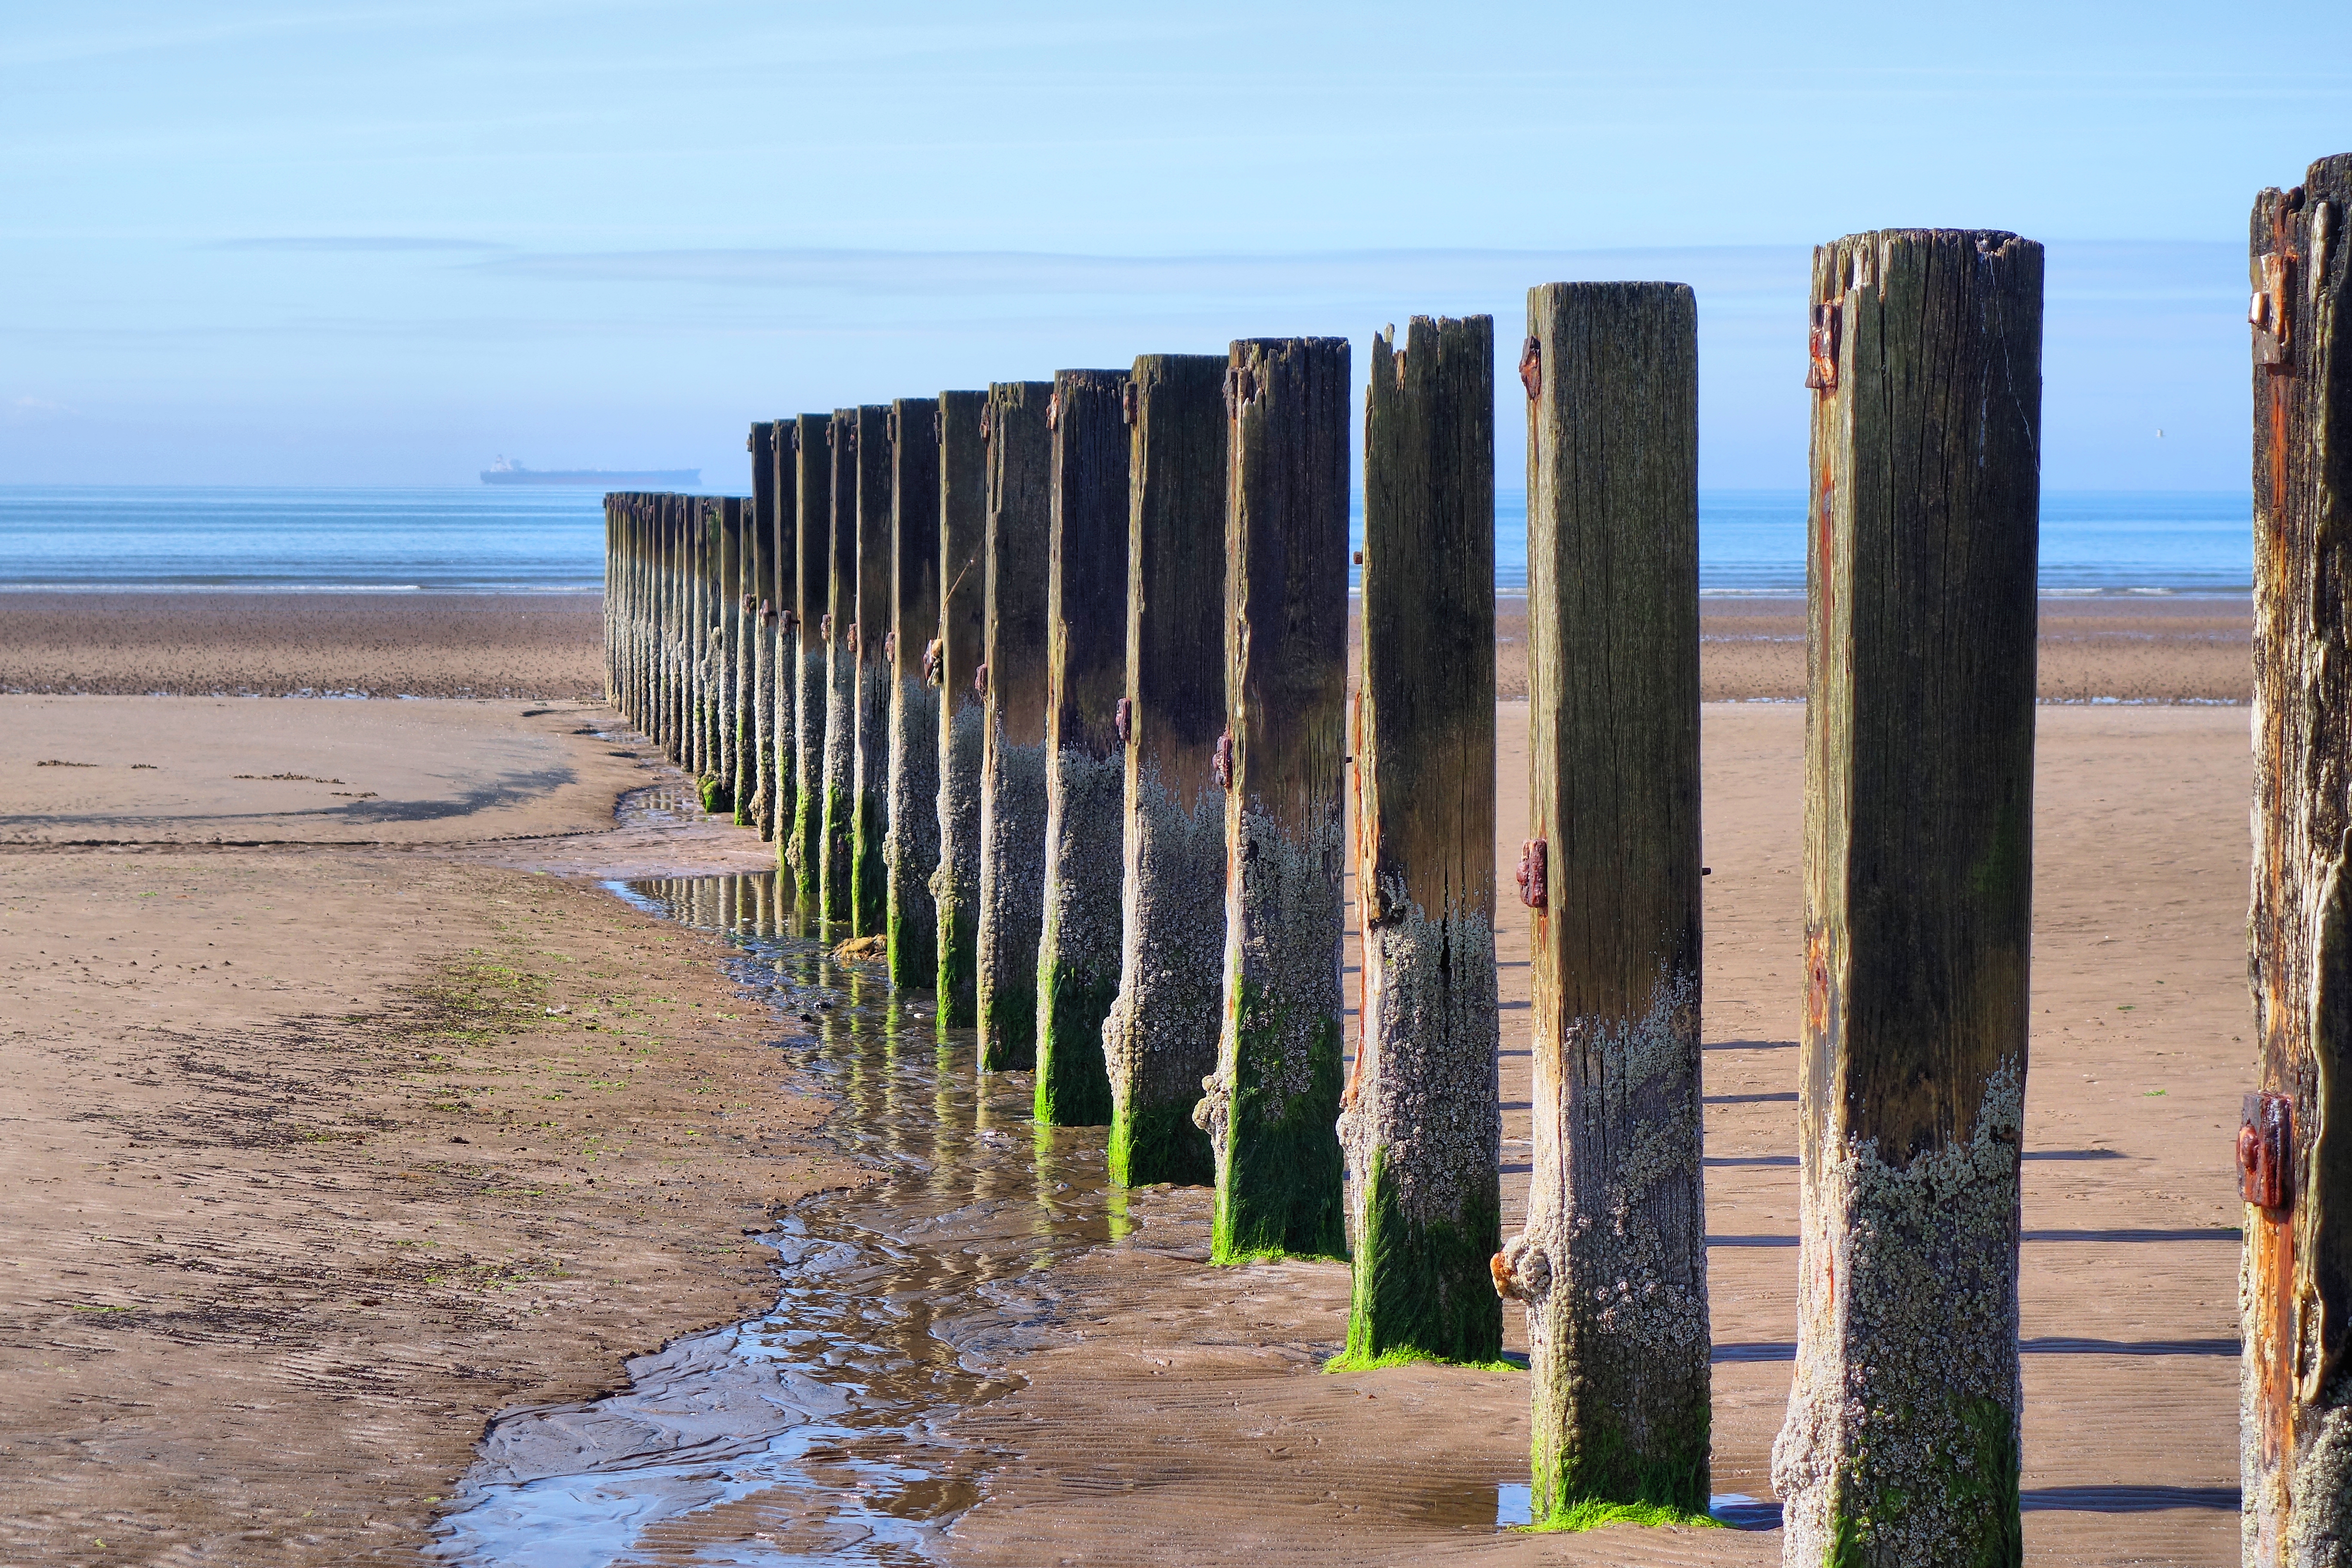
beach, sea, coast, water, rock, boardwalk, wood, shore, walkway, vacation, terrain, material, ayrshire, stevenston, saltcoats, threetowns